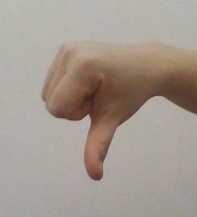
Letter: waw